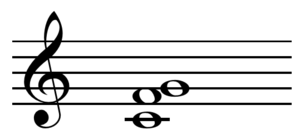
En musique, un accord suspendu est un accord de 3 notes dans lequel la tierce est omise, remplacée généralement par une quarte ou, beaucoup plus rarement, par une seconde. Sans la tierce, la tension entre la quarte et la quinte, ou la seconde et la basse fondamentale, crée une dissonance.